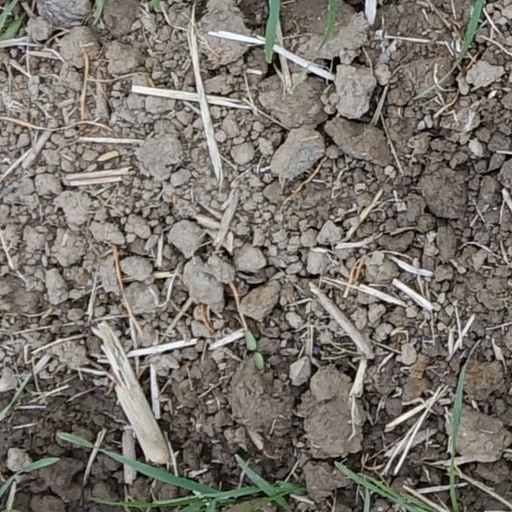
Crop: wheat